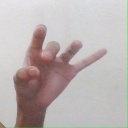
अक्षर: ओ